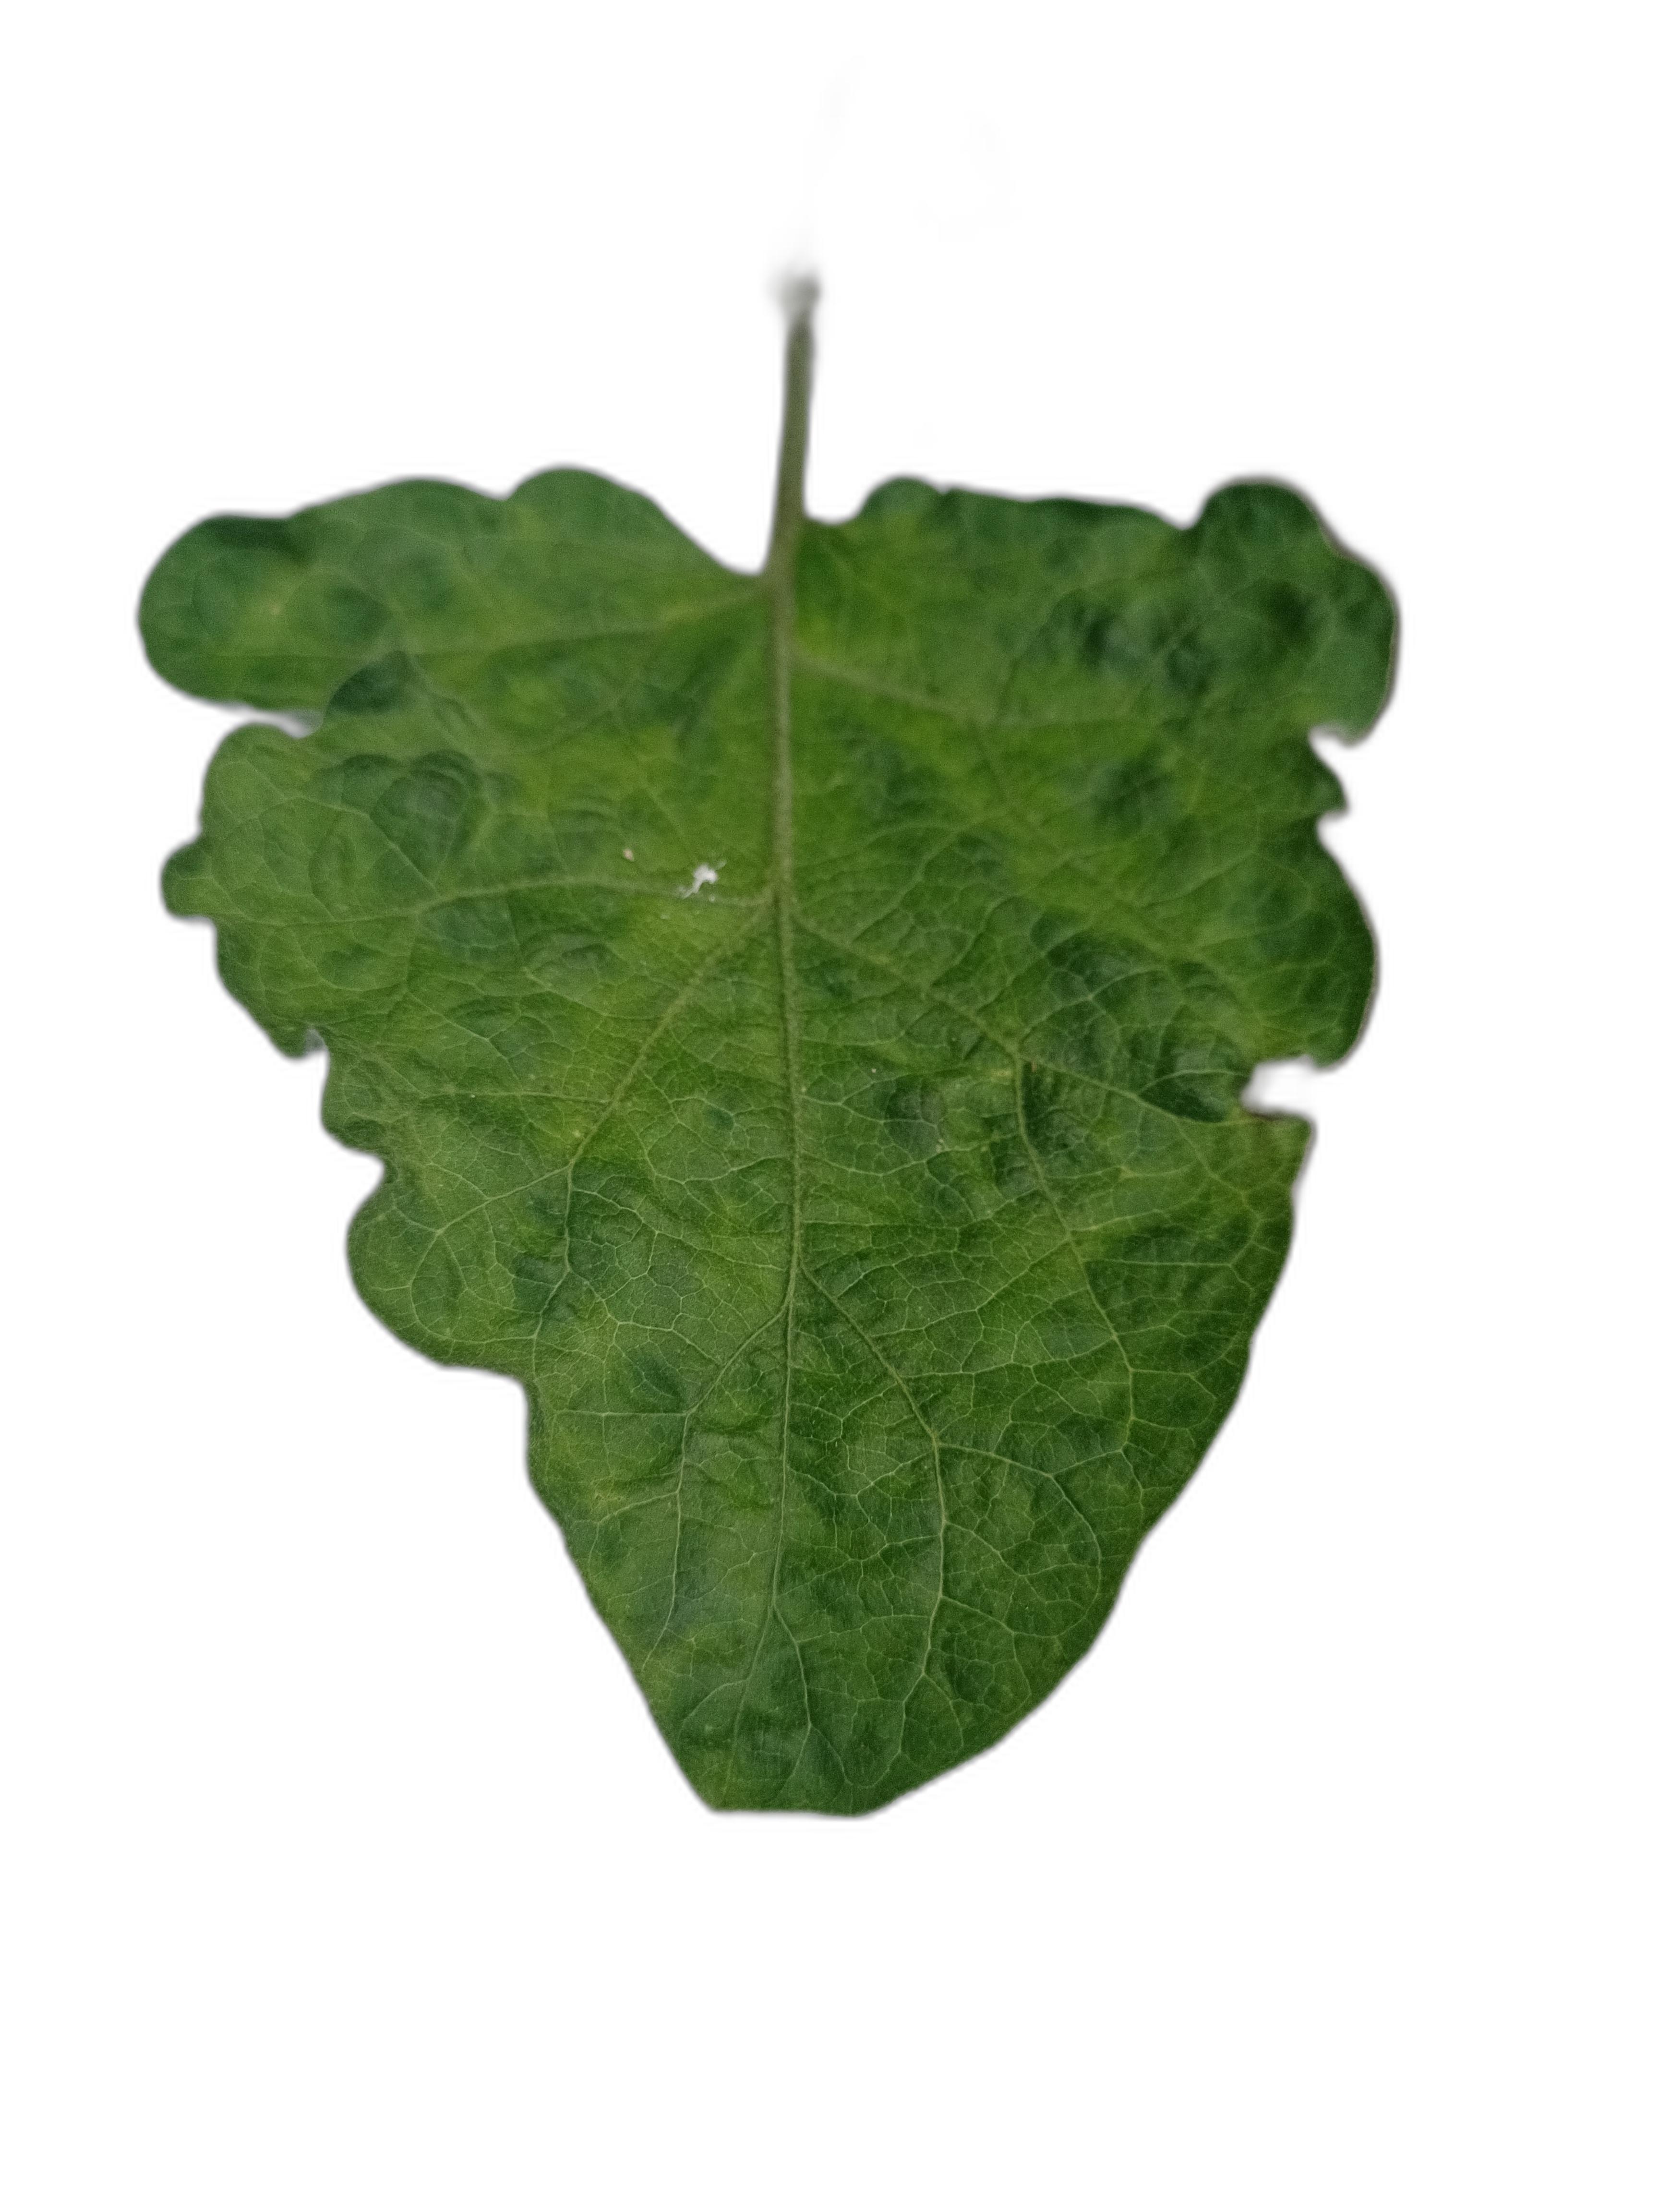
Label: Mosaic Virus Disease